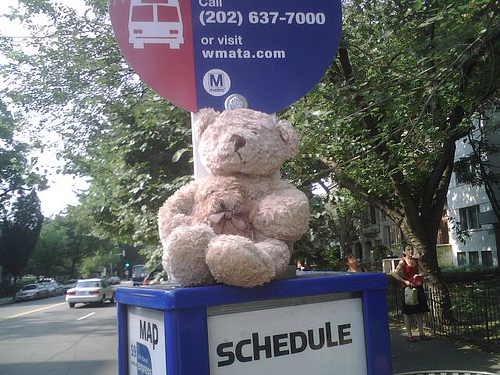
user: Given an image and a question. Answer the question in a short answer. Question: What city is wmata in? Short Answer:
assistant: washington